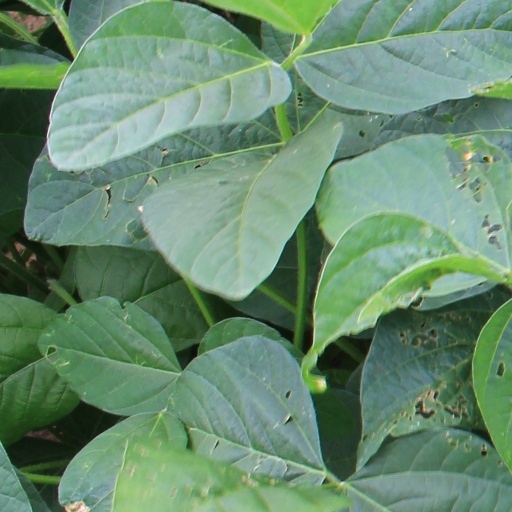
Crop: soybean